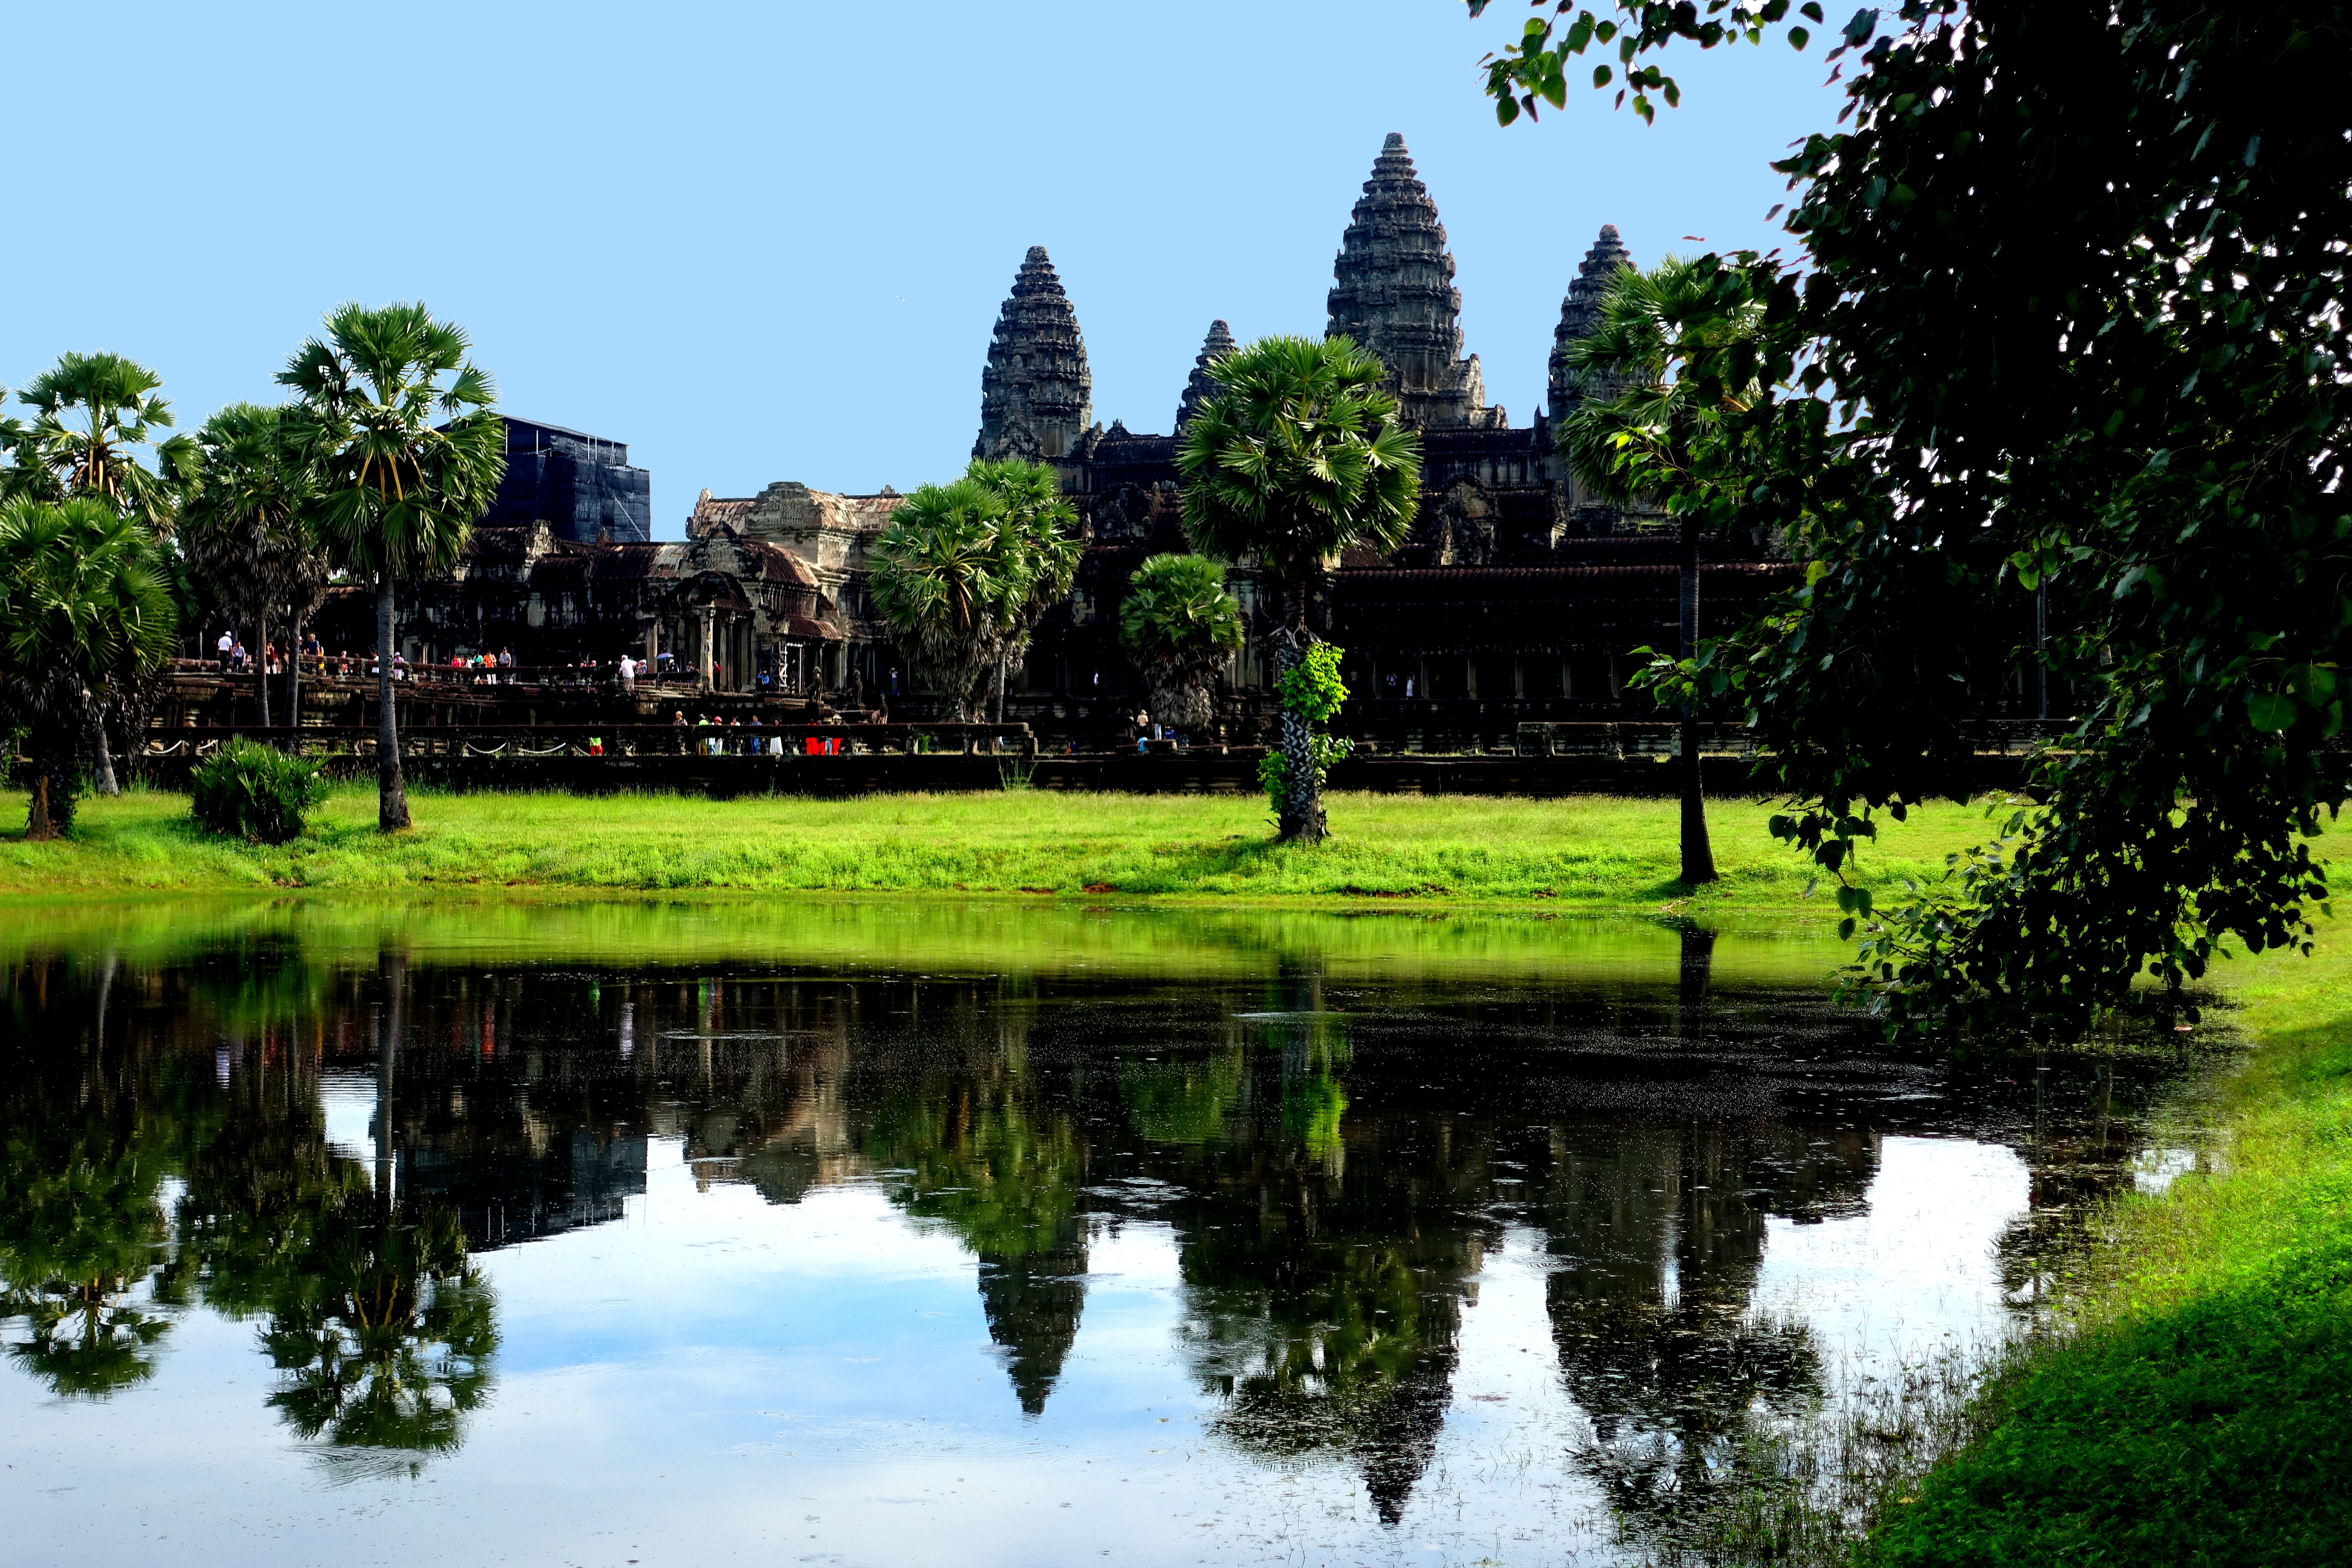
tree, flower, pond, green, reflection, park, asia, garden, temple, cambodia, botanical garden, estate, angkor wat, temple complex